Folkingham

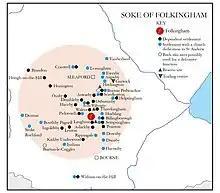
Dependent territories within the Soke of Folkingham, later Wapentake of Aveland.

In 679 the region was conquered by Mercia, bringing it into the sphere of Mercian royal interest. A royal nunnery at Stow Green, off Mareham Lane founded by Æthelthryth, was entrusted to St Werberg by King Æthelred of Mercia. It is likely that King Æthelred developed nearby Folkingham into a soke centre, or multiple estate, in this period with a minster church dedicated to the popular St Andrew. The Soke of Folkingham, which grew into an estate of over 23 dependent villages, was roughly analogous with that of the later Wapentake of Aveland, which must have evolved from it. The probable minster status of the church is reflected in the numerous dedications to St Andrew within the soke.